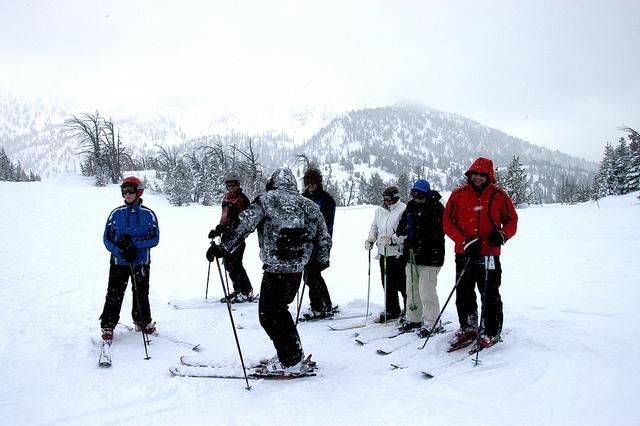
a bunch of people on skis sit on some snow